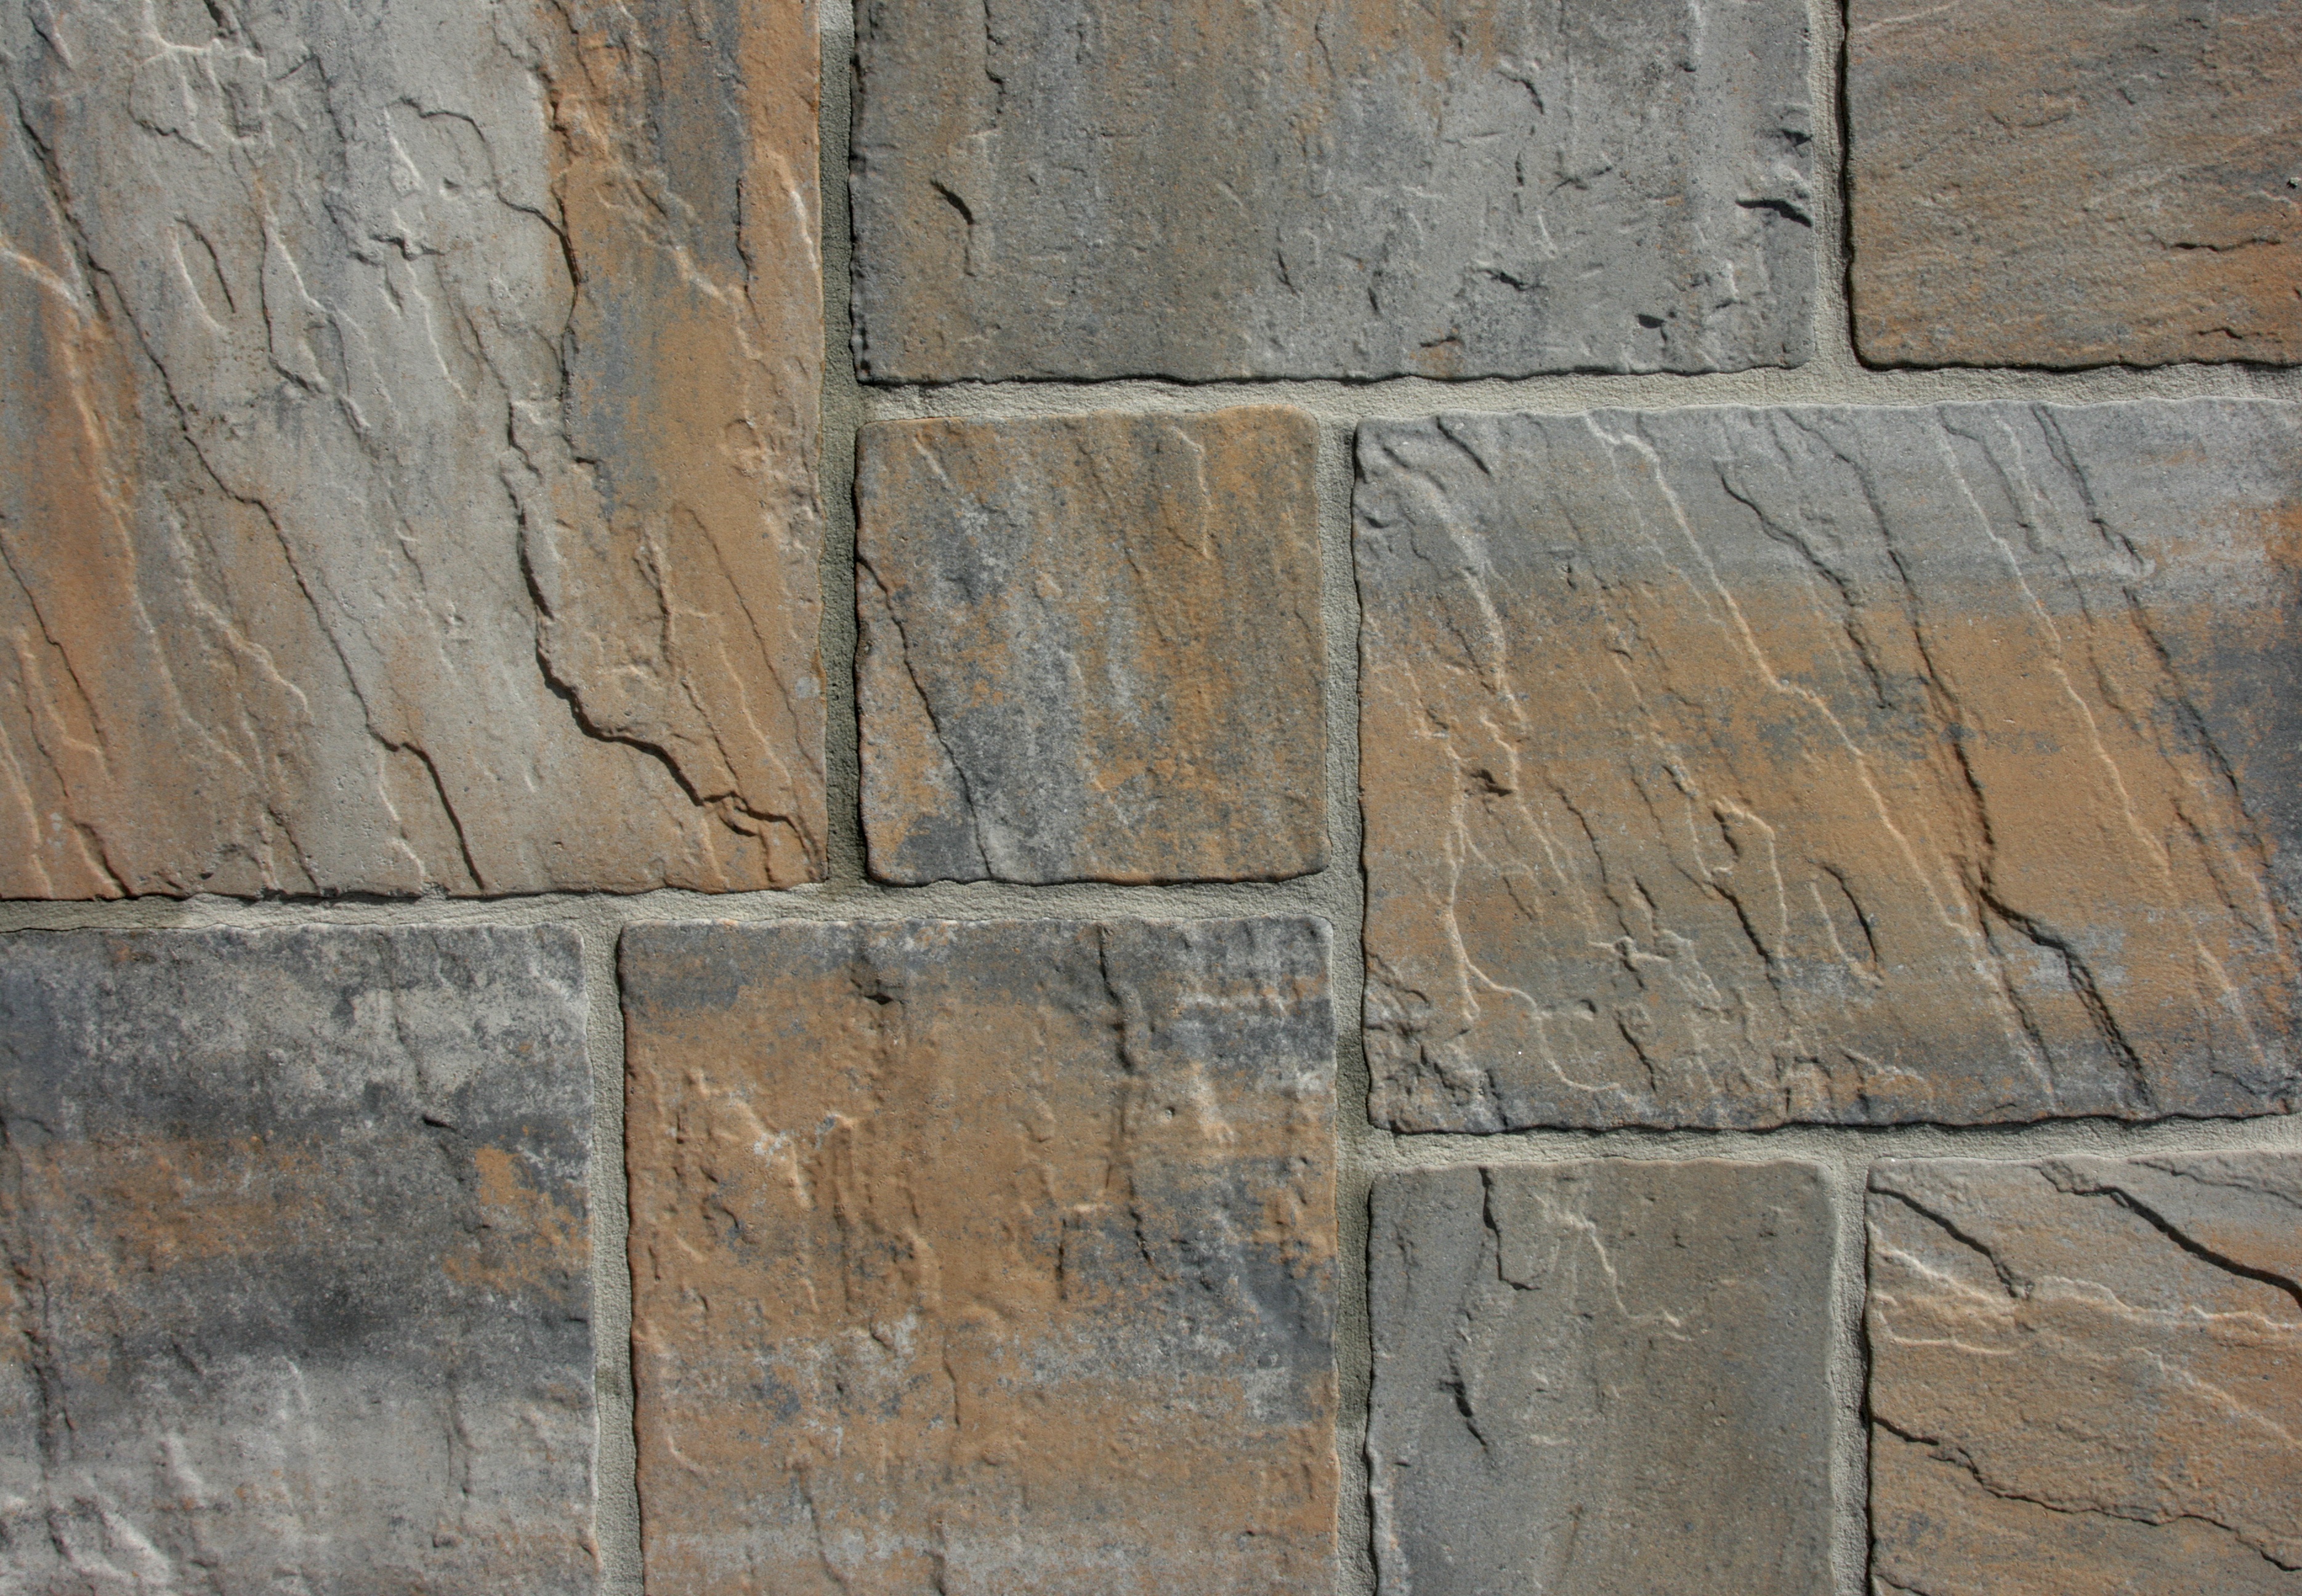
rock, architecture, structure, wood, white, grain, texture, floor, building, home, wall, stone, decoration, construction, pattern, pebble, plate, brown, industrial, tile, grunge, exterior, industry, stone wall, brick, material, concrete, surface, ornament, block, close up, background image, structures, grey, stones, background, hardwood, pebbles, marble, flat, detail, granite, brickwork, backgrounds, basalt, built, house construction, flooring, construction materials, construction material, road surface, steinplatte, bottom plate, hardware store, hitentergrund, solid state, constructed, flagstone